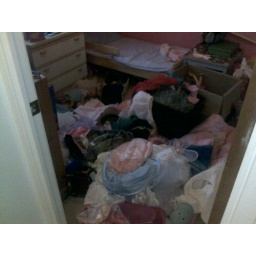
There is literally no clear floor space in my youngest's bedroom